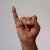
The image shows a hand gesture representing the letter 'I' in Indian Sign Language.